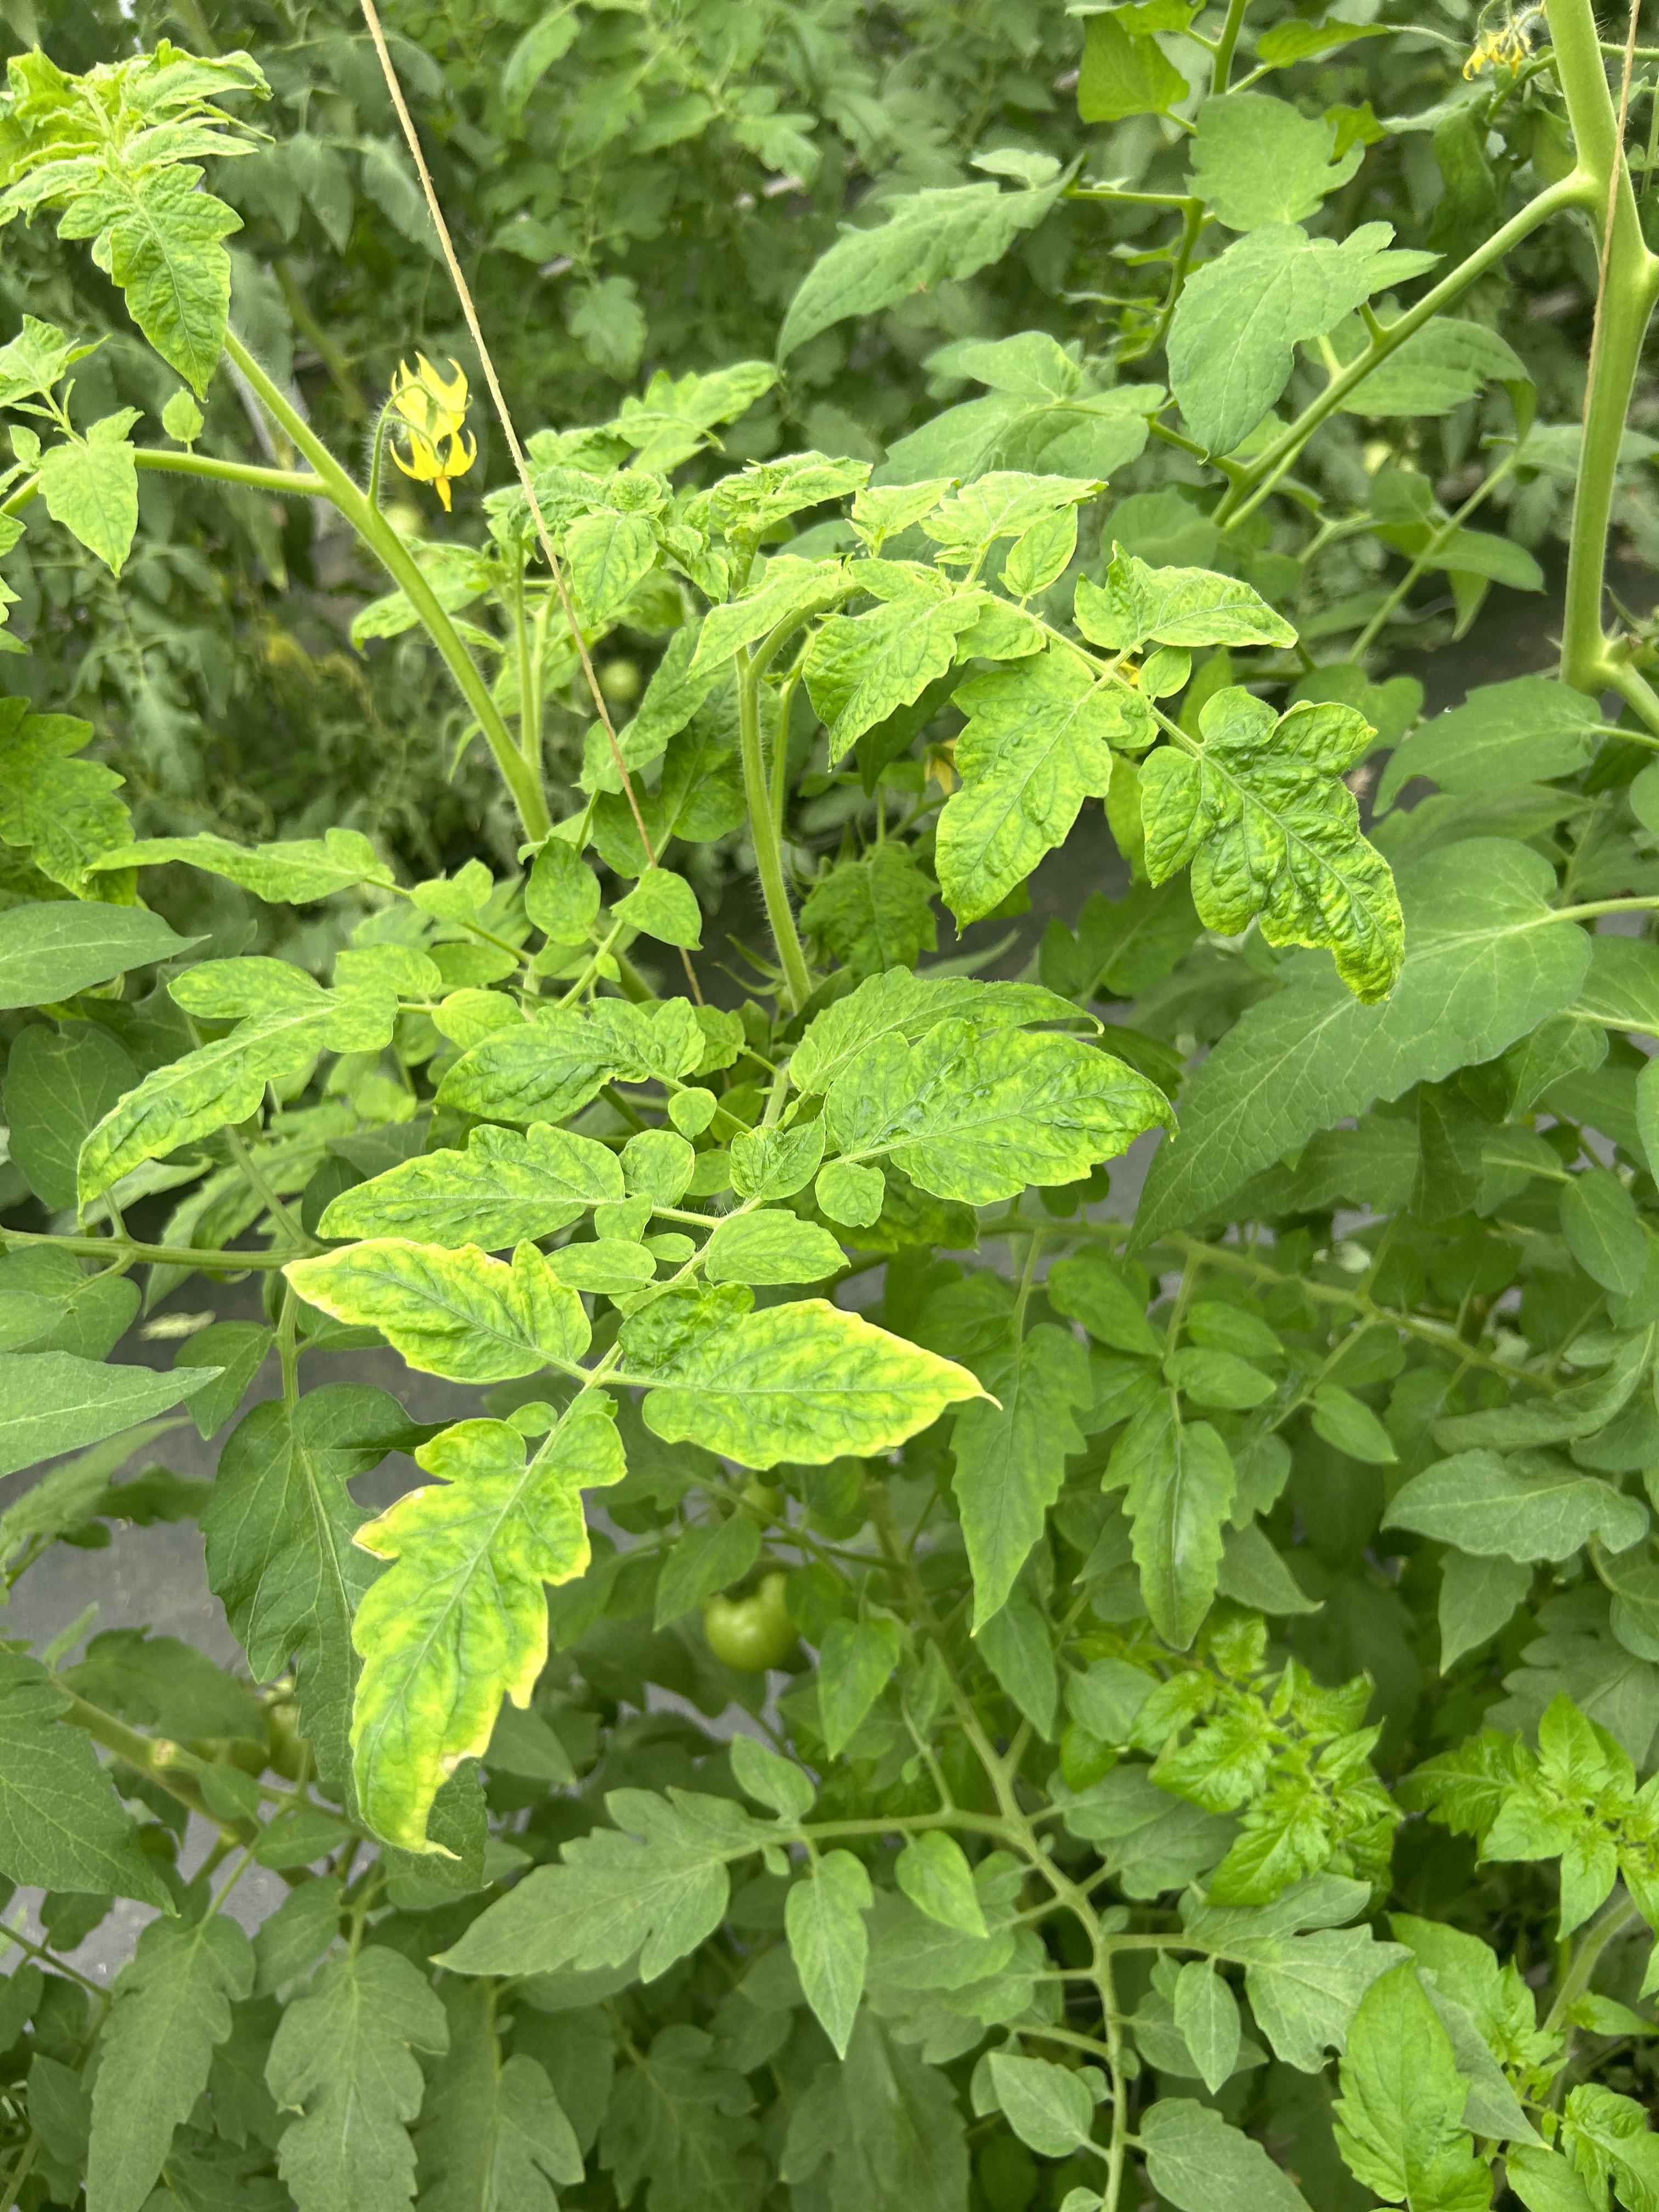
Disease: Viral